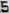
Number: 5